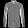
Label: Shirt